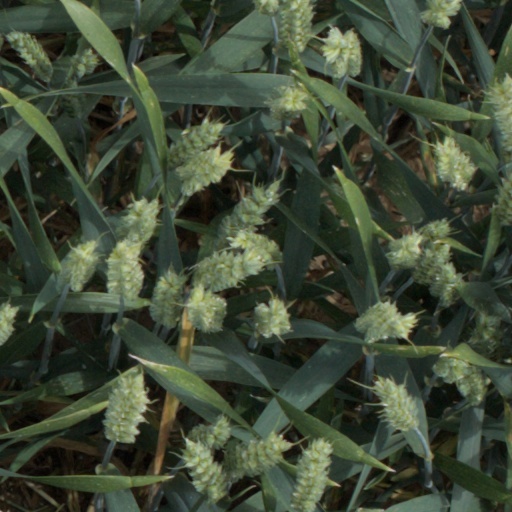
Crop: wheat